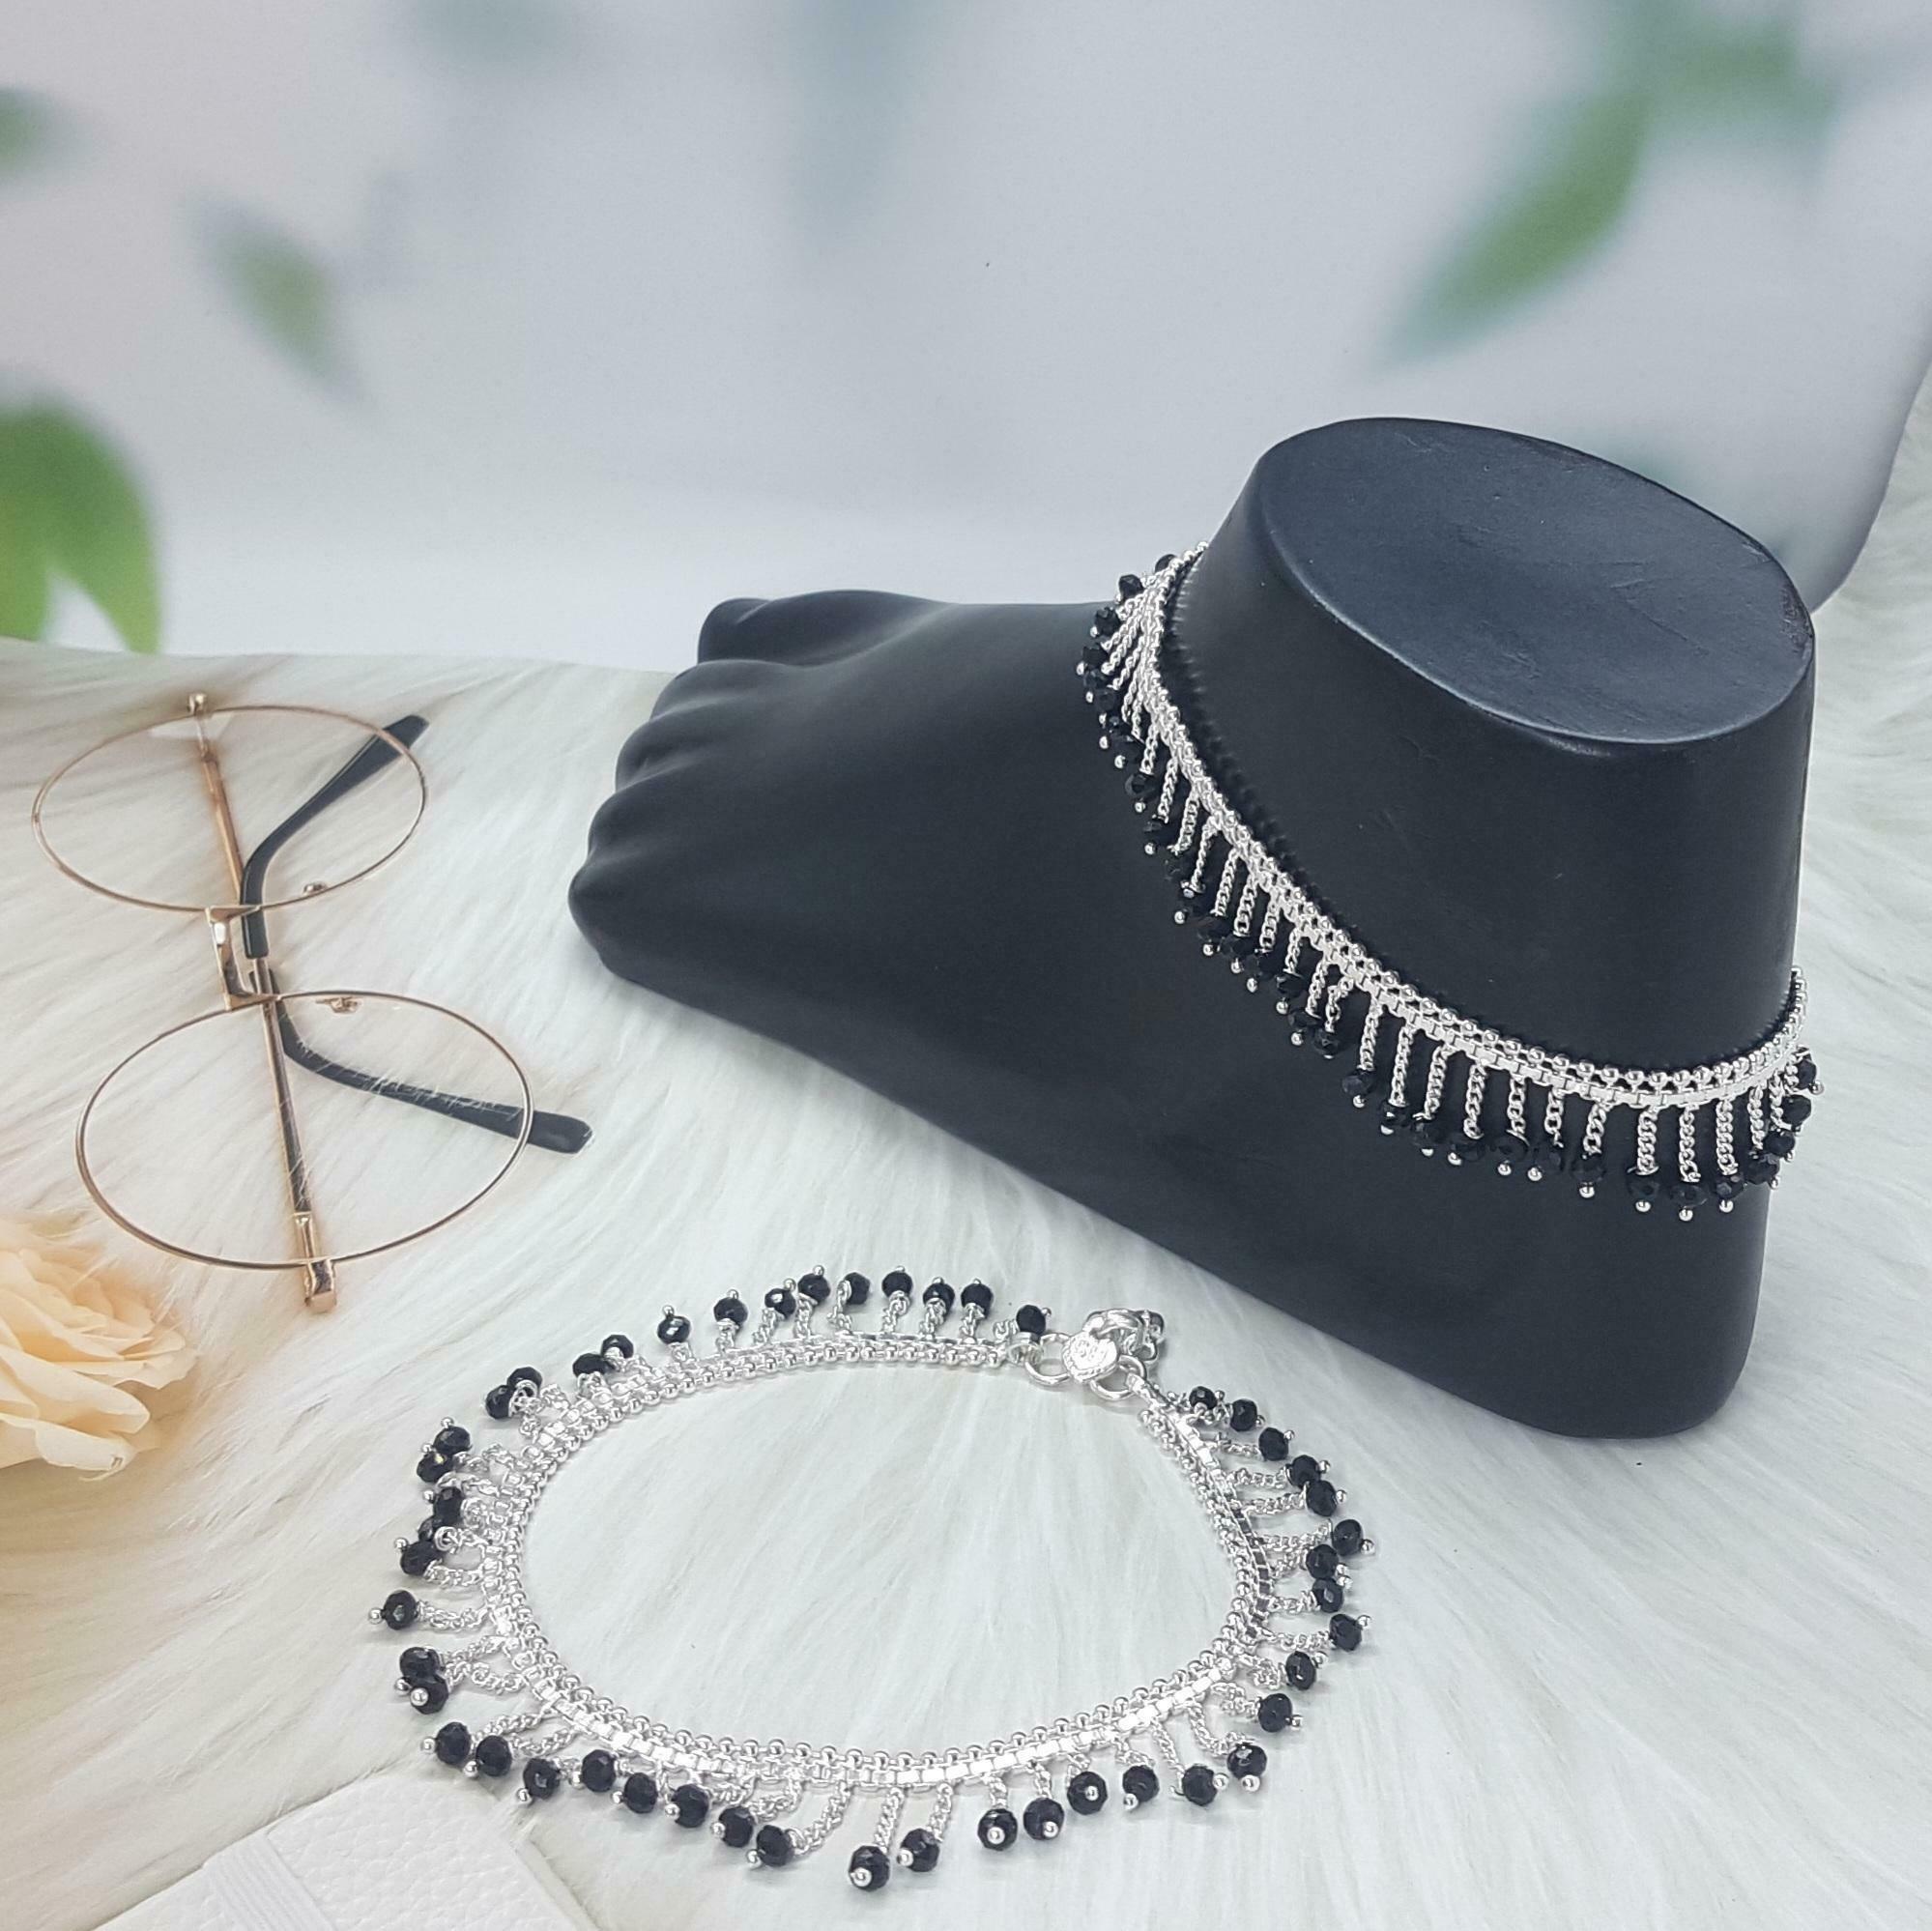
BR Ornaments Elite Glittering Women Anklets & Toe Rings Alloy Anklet (Pack of 2)
Type: Anklet
Brand: BR Ornaments
Price: Rs. 299
 This silver anklet looks good with all indian outfitsor traditional outfits suitable girls and women of all ages. grab this pair of anklets, you will feel stylish ankle and shining silver anklet will make beautiful, you must buy the sns traders anklets you will never go wrong with the latest design, fancy anklets in silver jewellery.